History of the South African Air Force

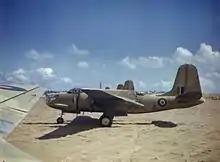
Douglas Boston of 24 Squadron SAAF at Zuara, Tripolitania, Libya, 1943

In December 1939 the Duke of Aosta had sent a report to Mussolini recording the state of chronic unpreparedness of the Allied Forces in East Africa. The collapse of France in 1940 had prompted Mussolini to join the war on the side of the Axis and as a result, air force elements were moved to forward positions in occupied Abyssinia to mount air attacks on Allied forces before they could be re-enforced. These deployments prompted Allied action and on 13 May 1940, 1 Squadron pilots were sent to Cairo to take delivery of 18 Gloster Gladiators and to fly them south, to Kenya for operations in East Africa. 11 Squadron equipped with Hawker Hartbees followed to Nairobi on 19 May 1940 and were joined by the Ju86's of 12 Squadron on 22 May 1940. Italy declared war on 10 June 1940 and on the following day, the Ju86's of 12 Squadron lead the first air attack by the SAAF in World War II. During the campaign, numerous SAAF aircraft were involved in air combat with the Italian Regia Aeronautica and provided air support to South African and Allied forces in the ground war. By December 1940, ten SAAF squadrons plus 34 Flight, with a total of 94 aircraft were operational in East Africa (1, 2, 3, 11, 12, 14, 40, 41, 50 and 60 Sqn's).